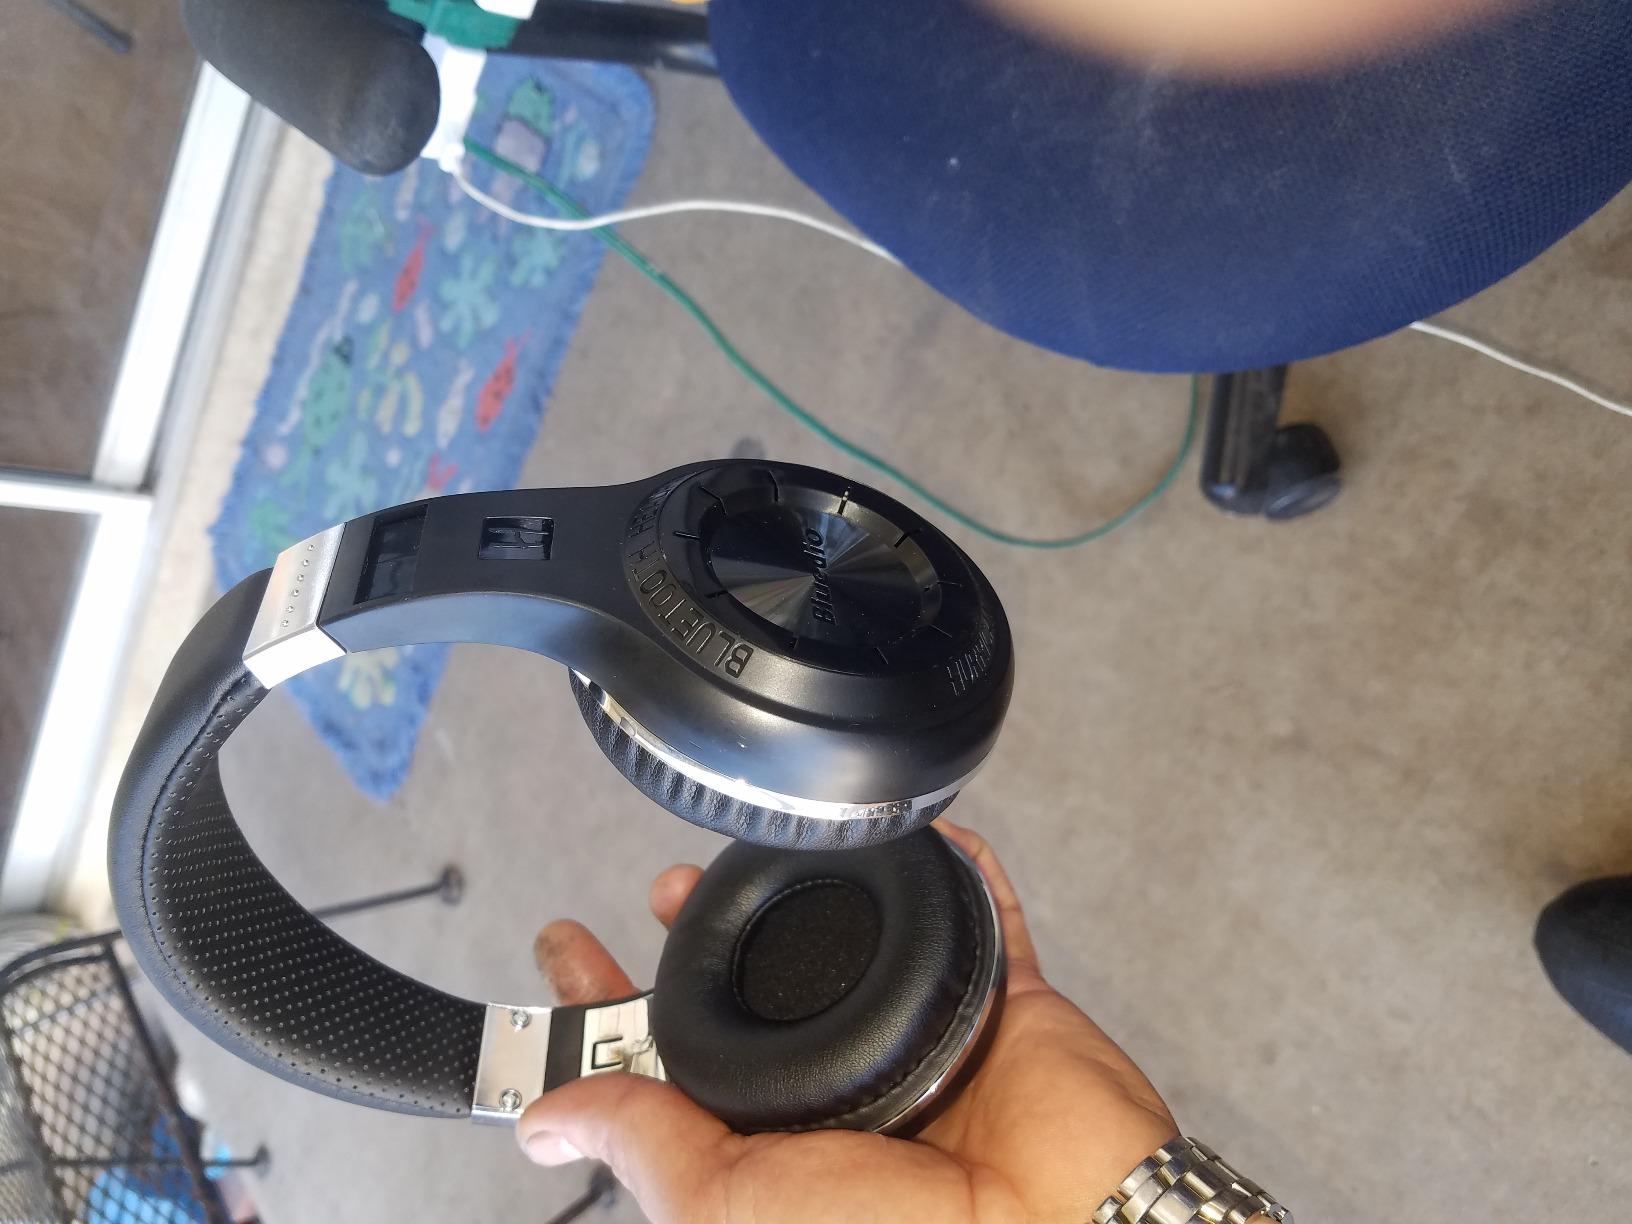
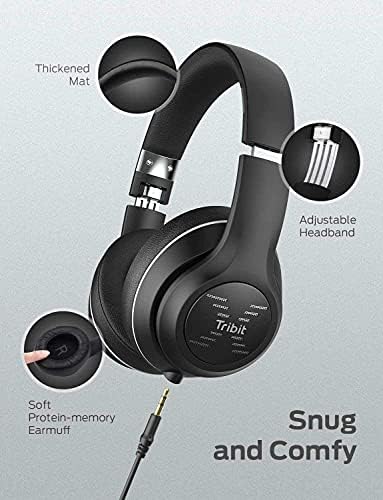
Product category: headphones
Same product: no